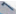
Number: 7